Paywall

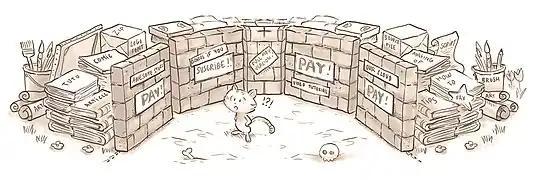
"Philosophy 03 paywall" by French artist David Revoy, featuring the character Carrot and various paywalls. A paywall may restrict non-paying users either from "any" content, from a "set limit" of content, or from "select" content.The second wall from the left does not require the user to pay, but rather requires the user to subscribe (or register) for full access to content.

A paywall is a method of restricting access to content, with a purchase or a paid subscription, especially news. Beginning in the mid-2010s, newspapers started implementing paywalls on their websites as a way to increase revenue after years of decline in paid print readership and advertising revenue, partly due to the use of ad blockers. In academics, research papers are often subject to a paywall and are available via academic libraries that subscribe.